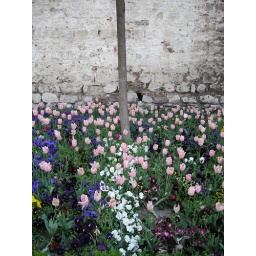
Some flowers and a tree near Tokapi Palace